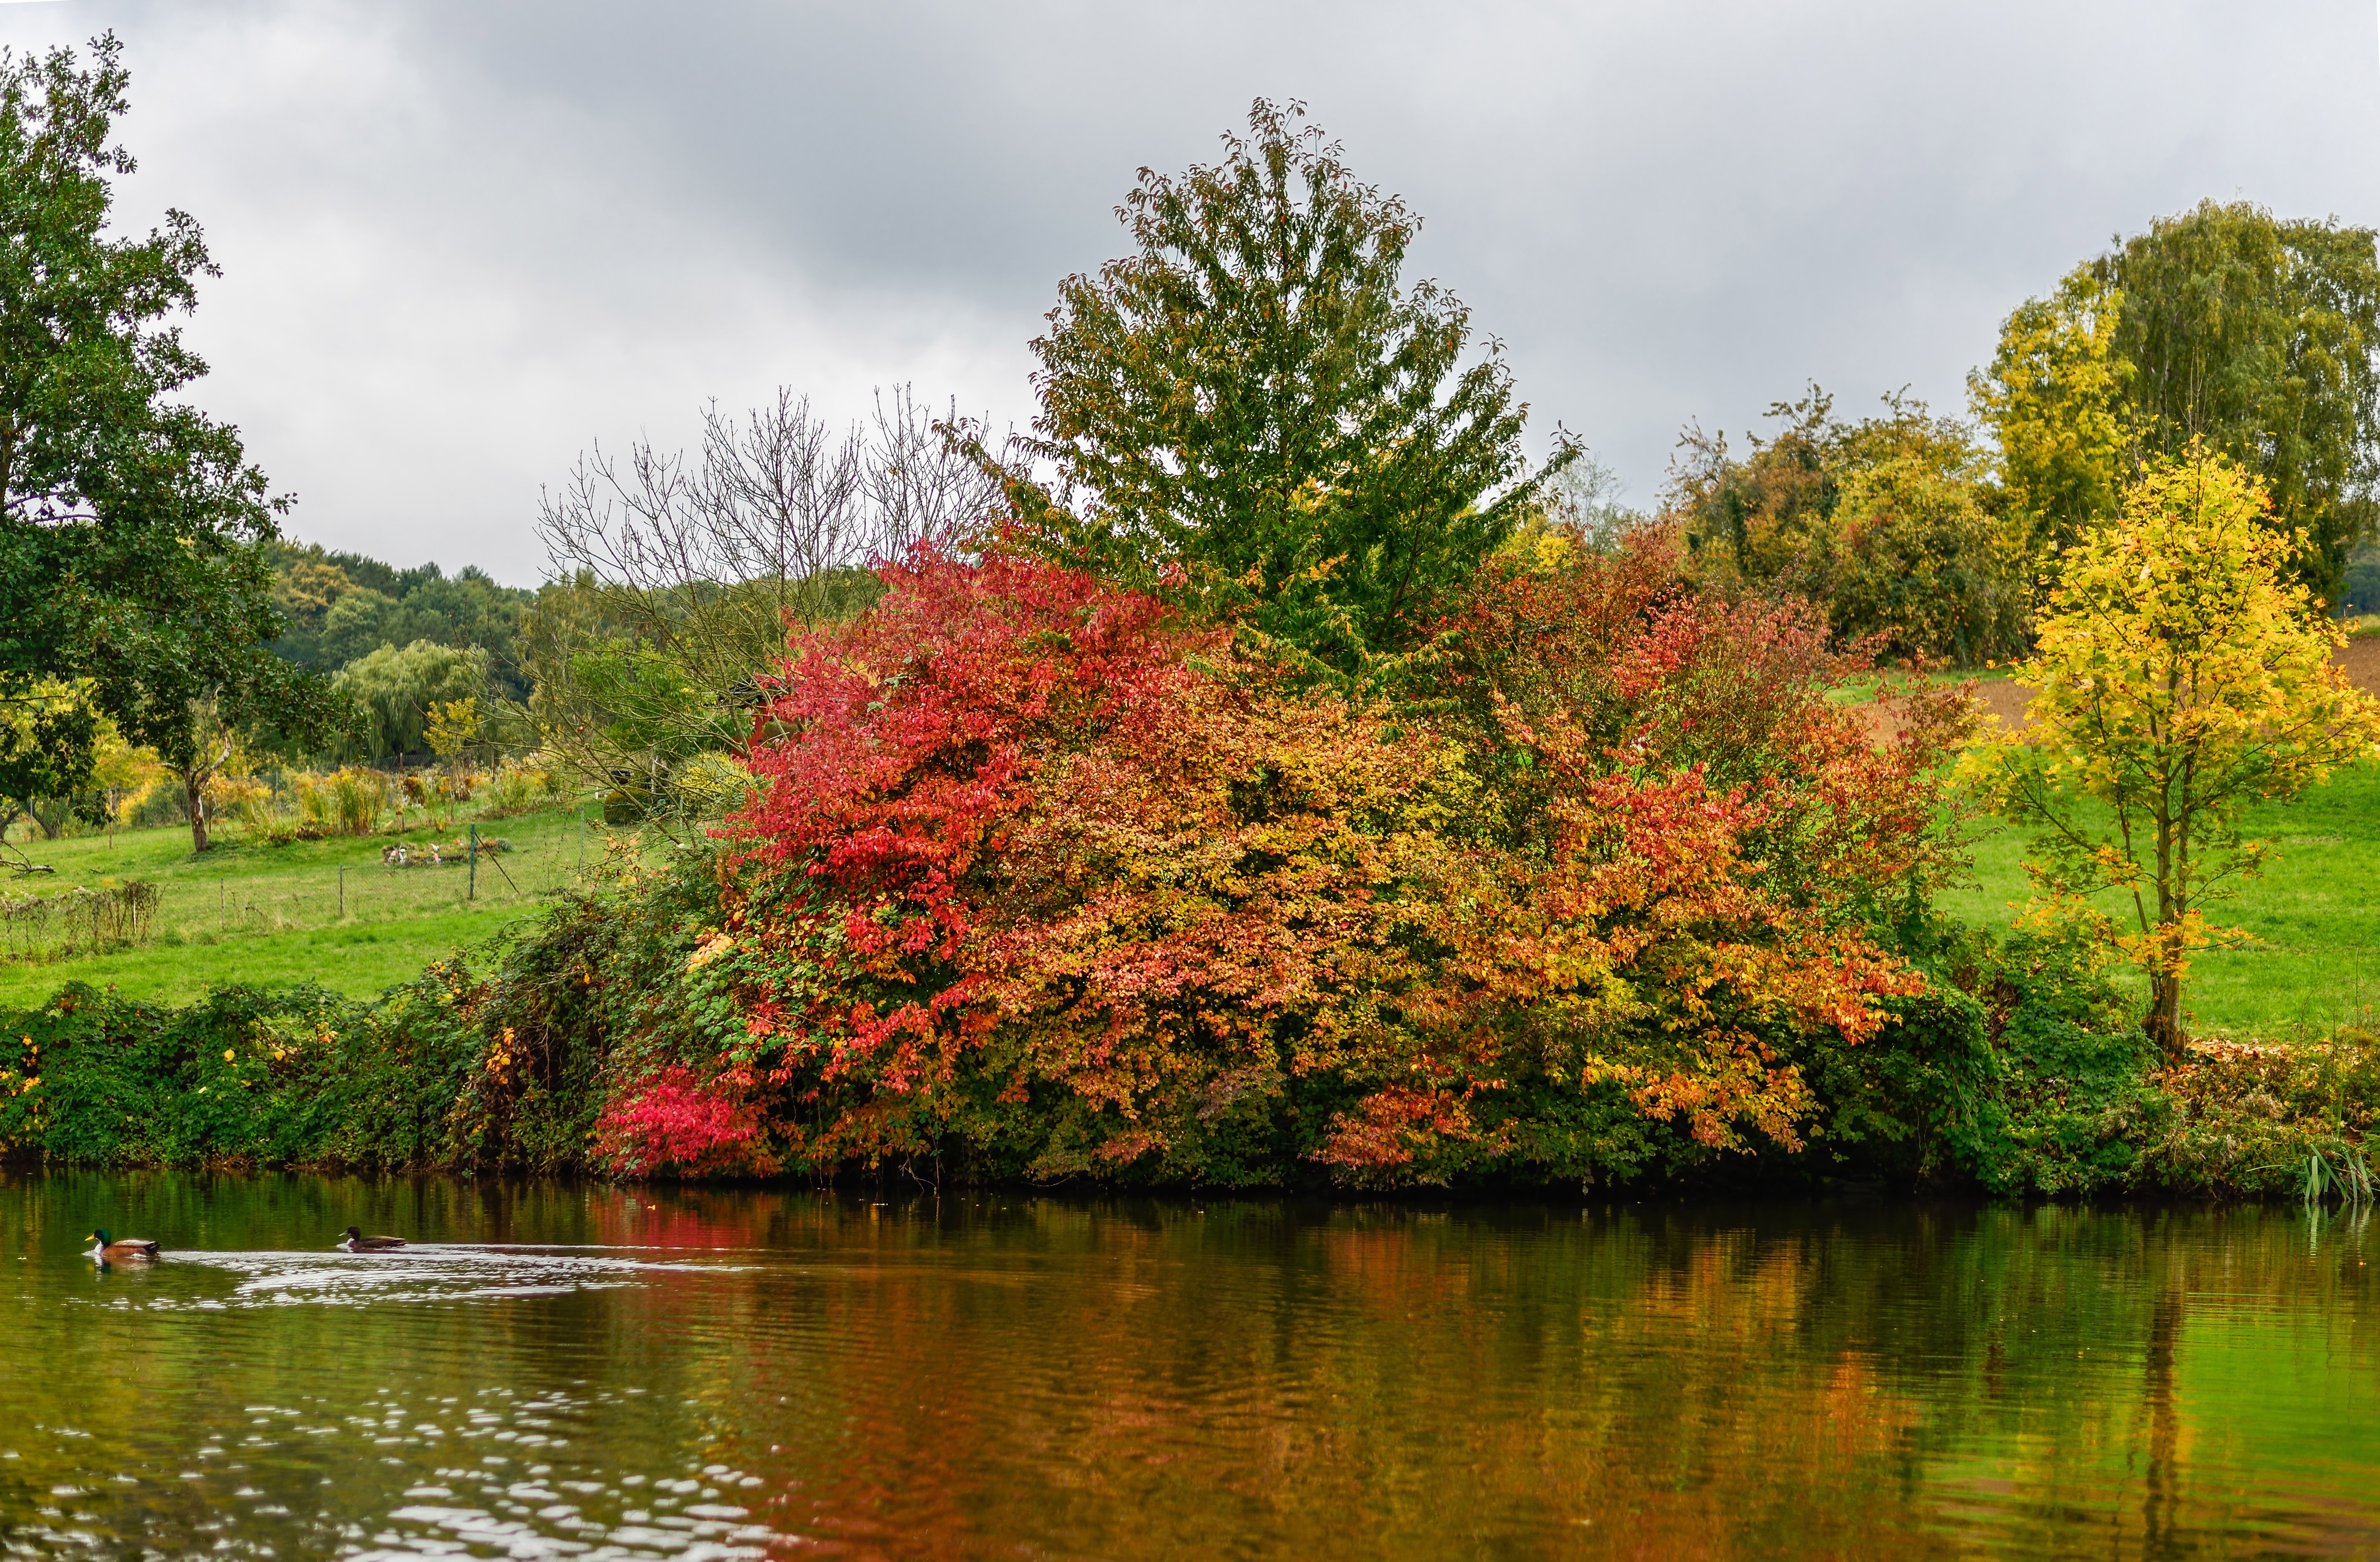
landscape, tree, nature, plant, leaf, flower, lake, river, pond, reflection, autumn, park, botany, garden, season, woodland, woody plant